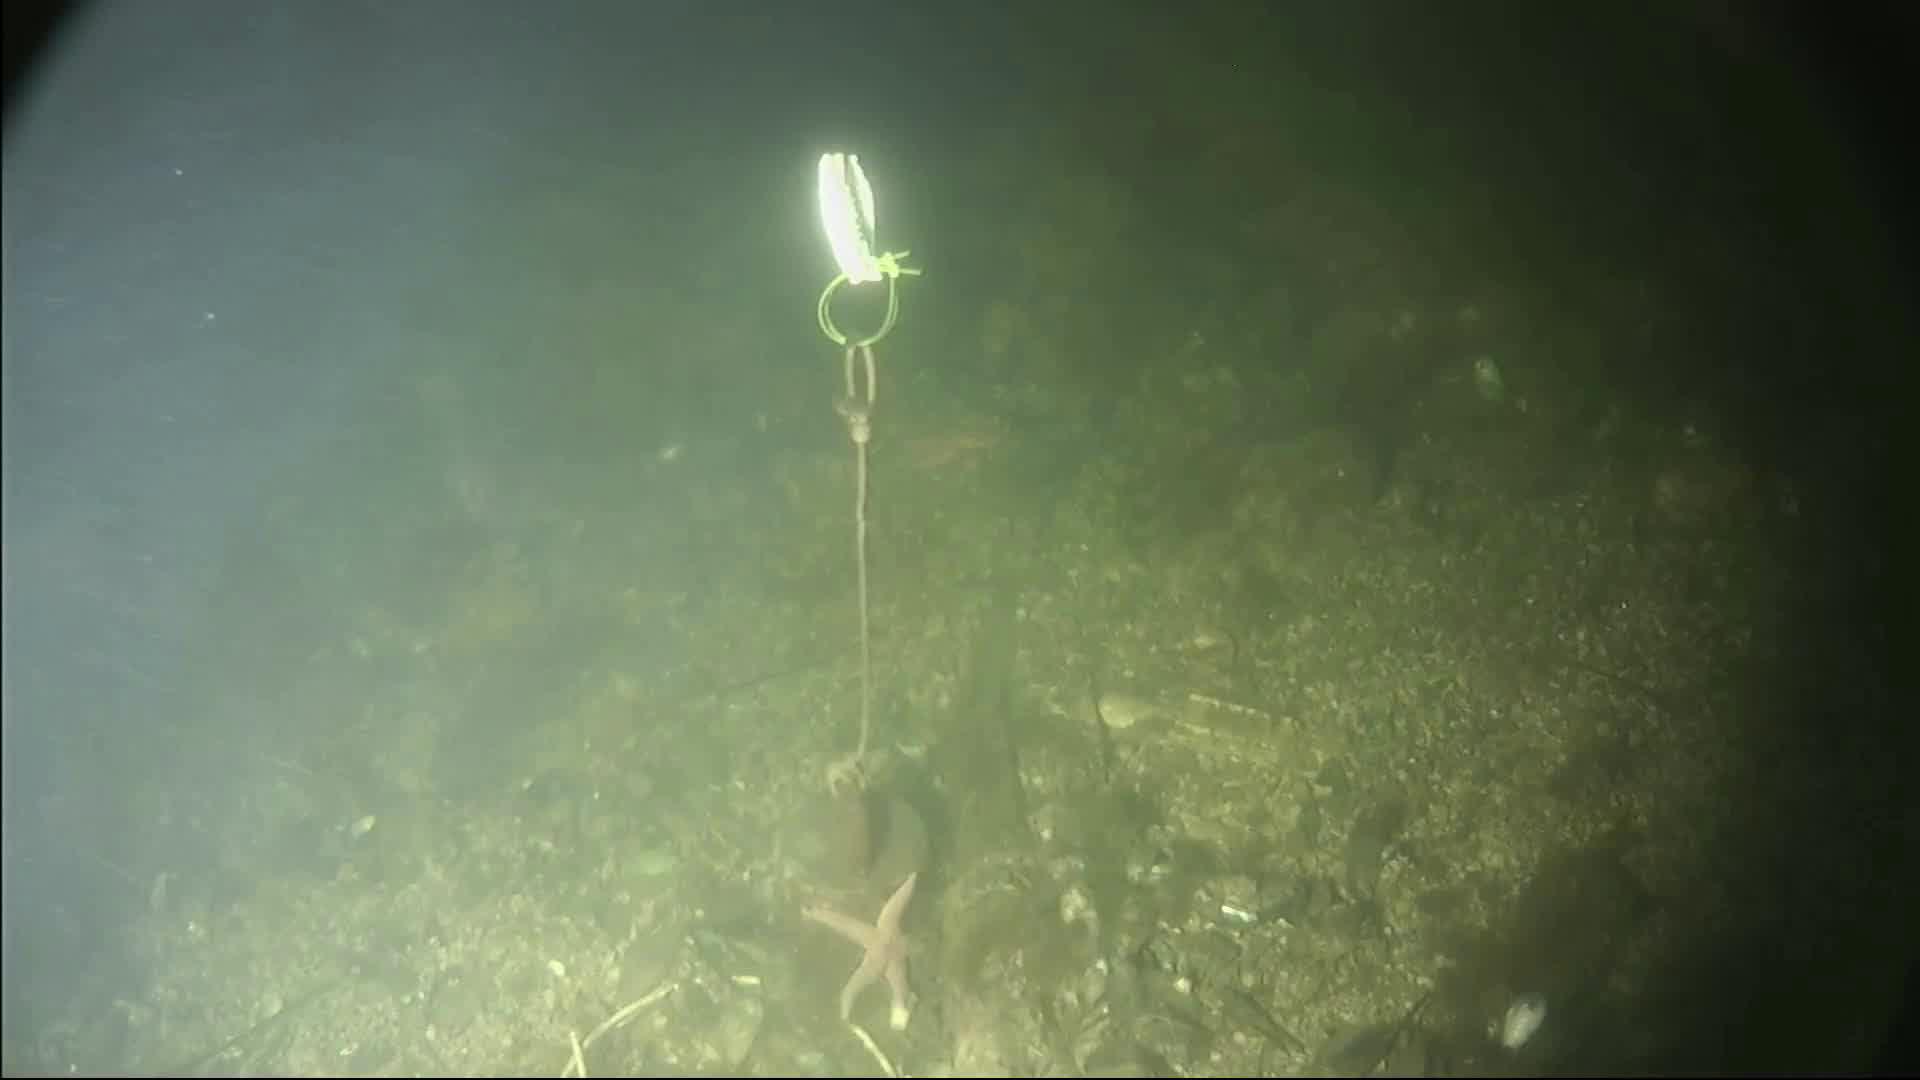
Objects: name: starfish
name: crab